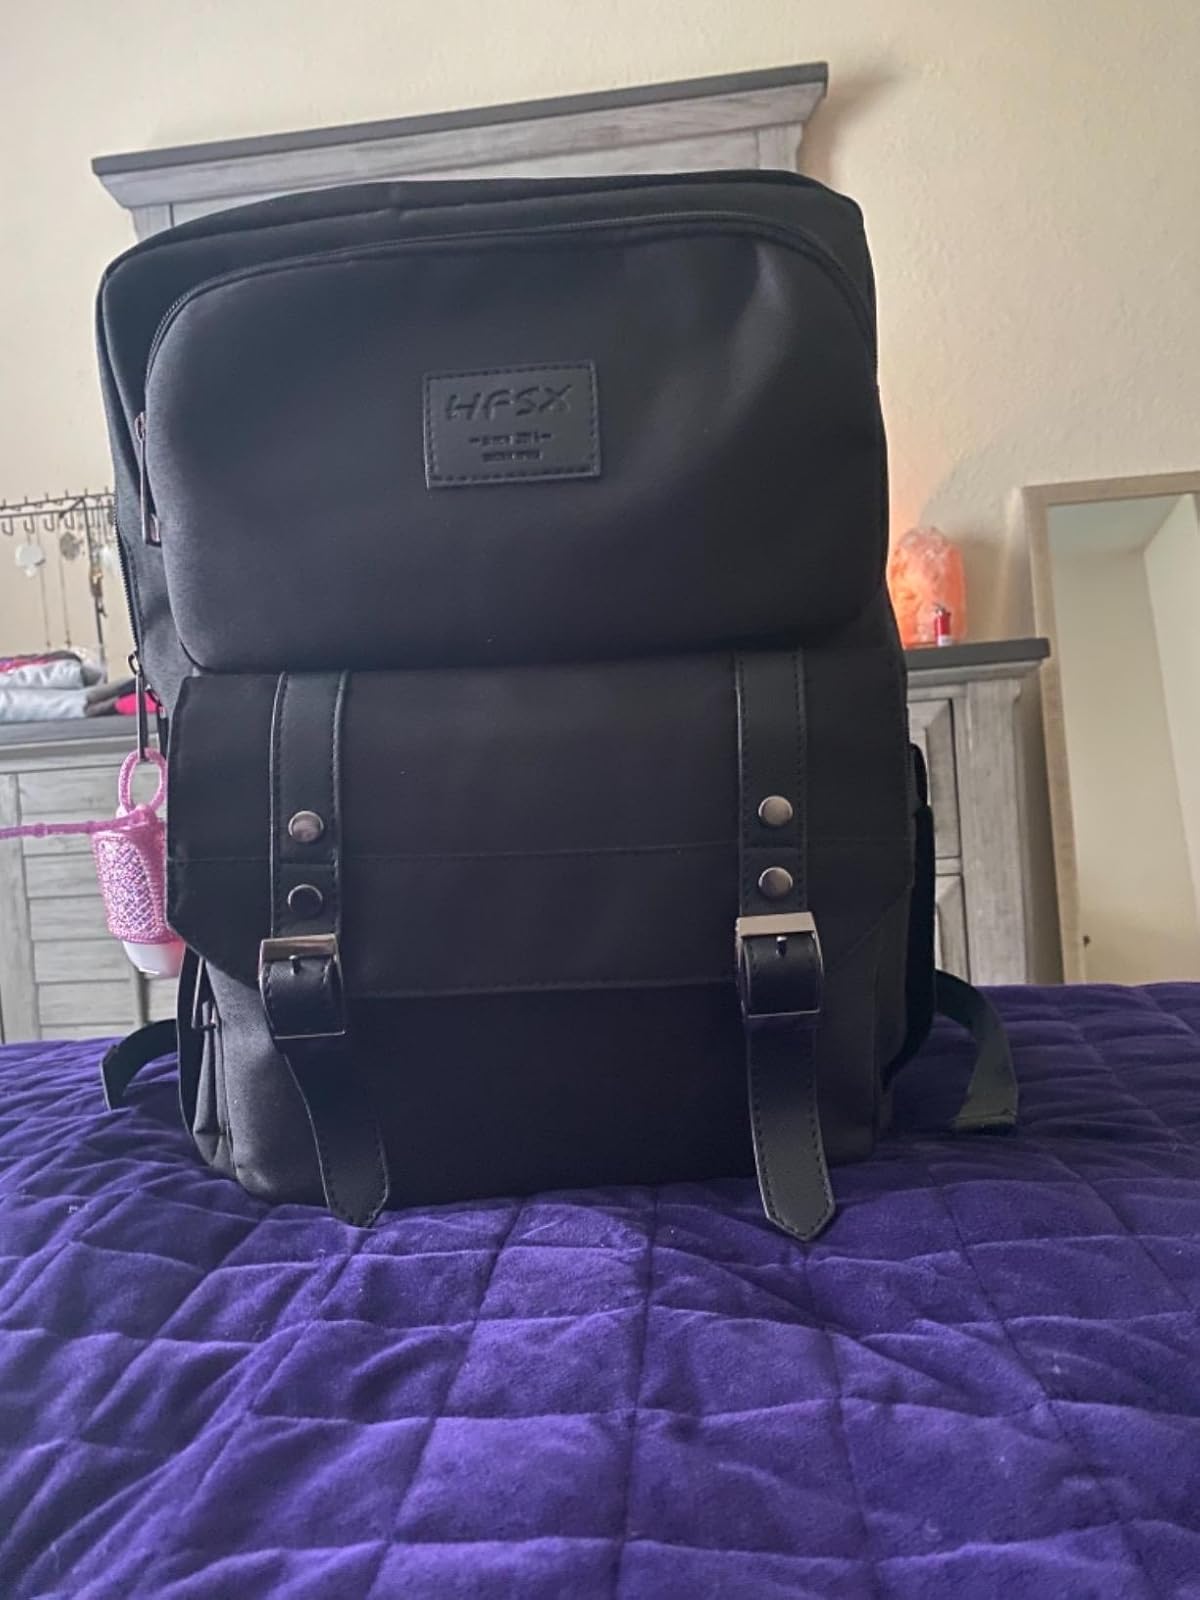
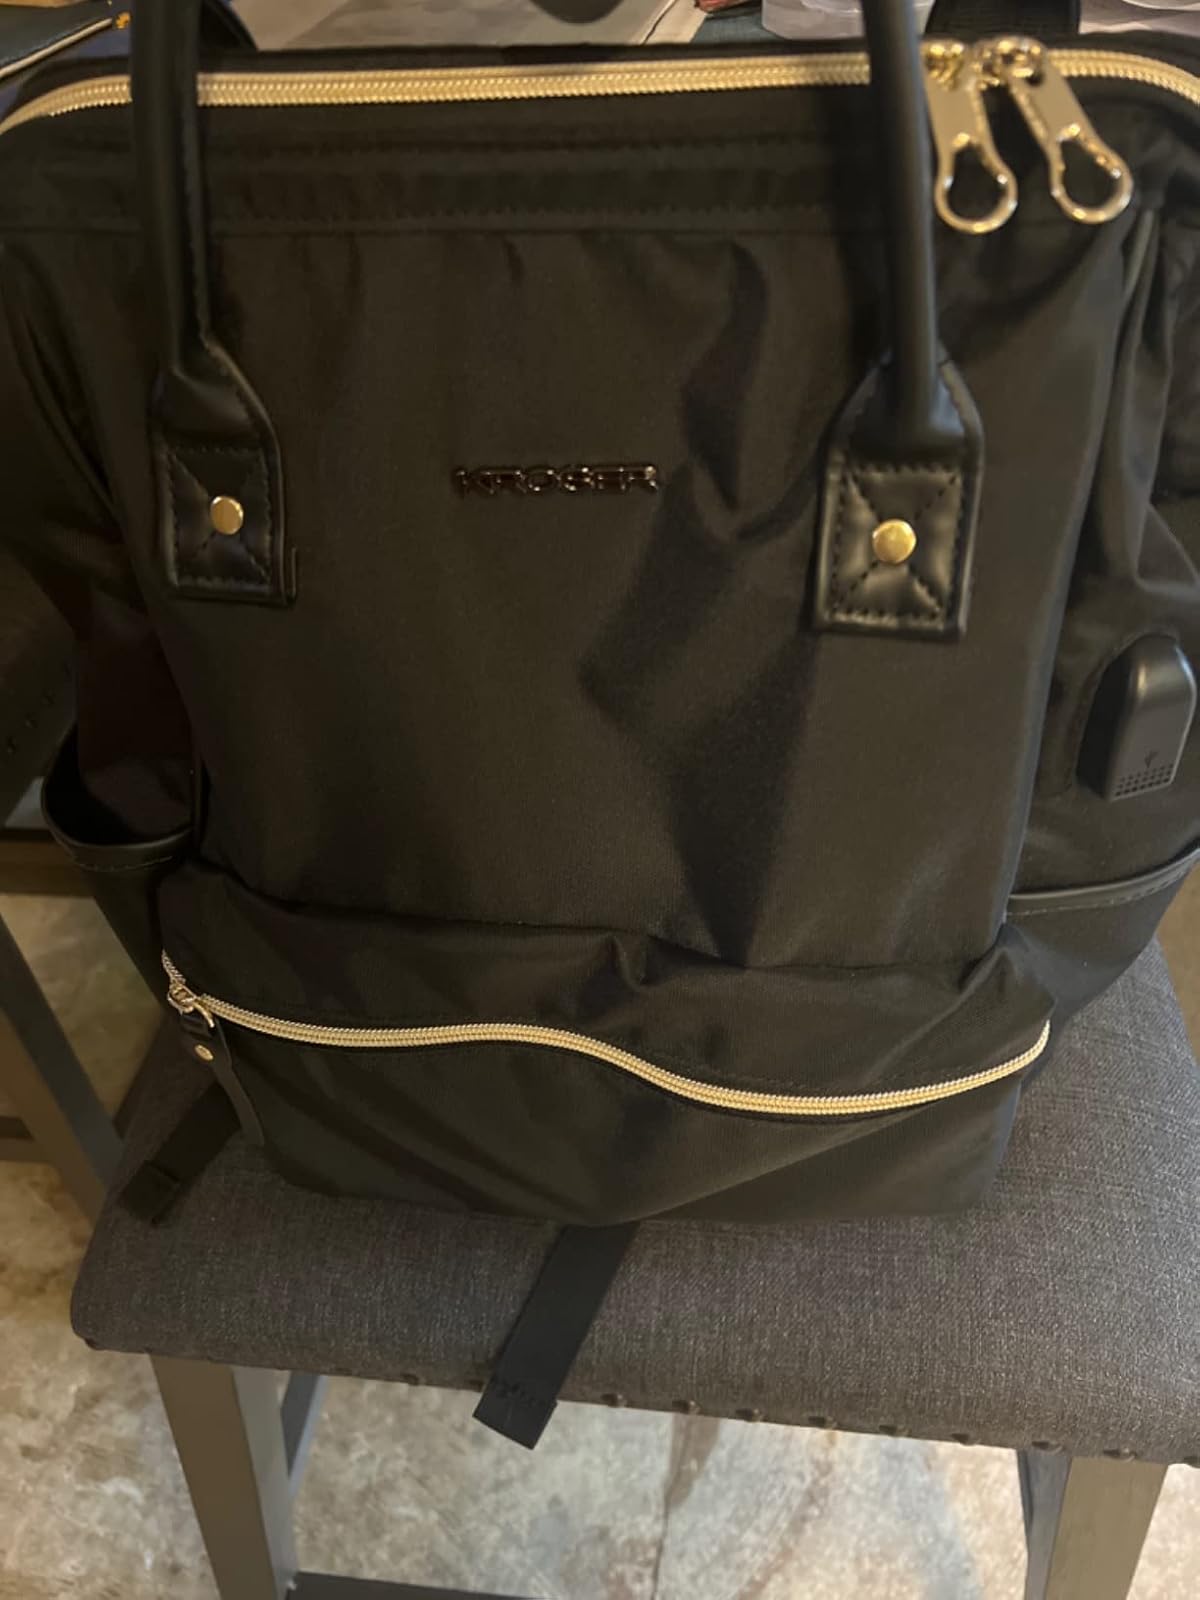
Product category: bag
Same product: no